Question: Please indicate a possible affordance area of the basketball that can be used for throwing
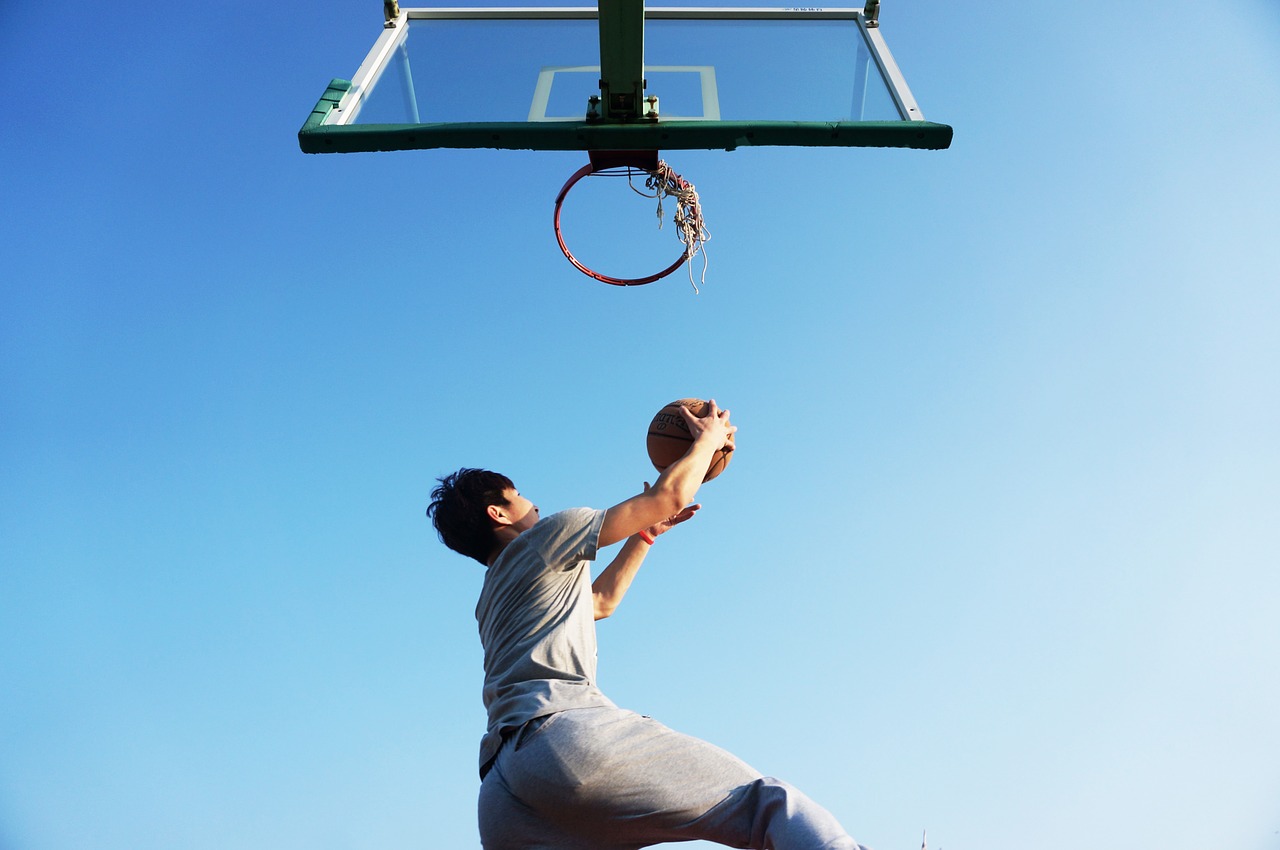
Answer: [639.5, 387.5, 737.5, 492.5]